550 Madison Avenue

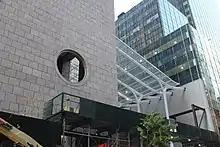
The northern facade of the building, looking west from 56th Street. There is a pink granite facade at the left and a glass-roofed atrium at the center.

550 Madison Avenue is in the Midtown Manhattan neighborhood of New York City. The rectangular land lot is bounded by Madison Avenue to the east, 56th Street to the north, and 55th Street to the south. The lot covers approximately , with a frontage of on Madison Avenue and on both 55th and 56th Streets. The building is on the same city block as the Corning Glass Building to the west. Other nearby buildings include St. Regis New York and 689 Fifth Avenue to the southwest, the Minnie E. Young House to the south, the New York Friars Club and Park Avenue Tower to the east, 432 Park Avenue to the northeast, 590 Madison Avenue to the north, and Trump Tower and the Tiffany & Co. flagship store to the northwest.